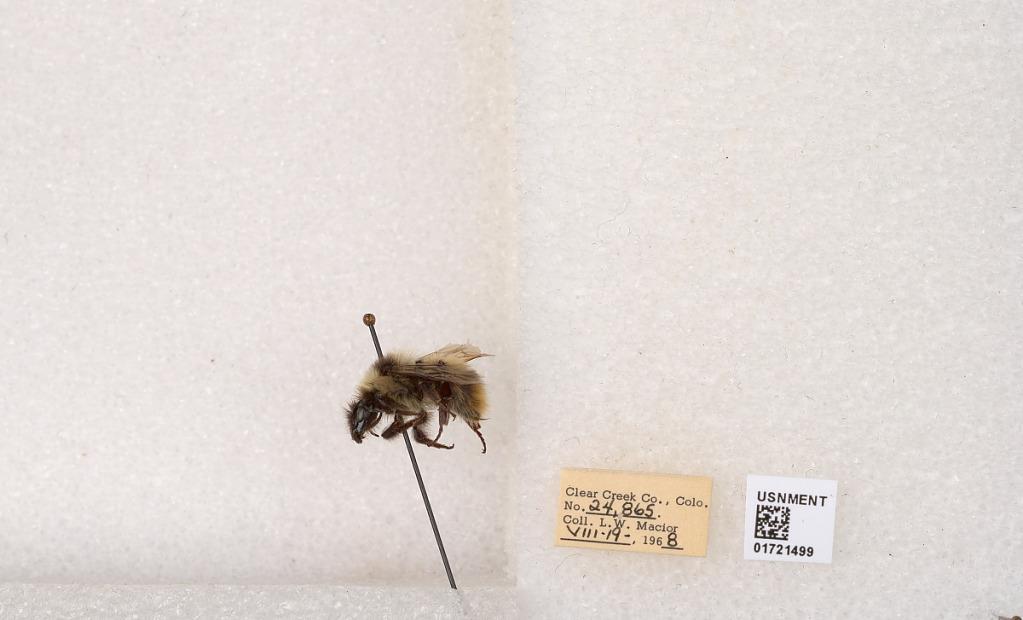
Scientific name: Bombus kirbyellus
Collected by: L. Macior
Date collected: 1968-8-19
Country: United States
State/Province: Colorado
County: Clear Creek
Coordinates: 39.6891, -105.644